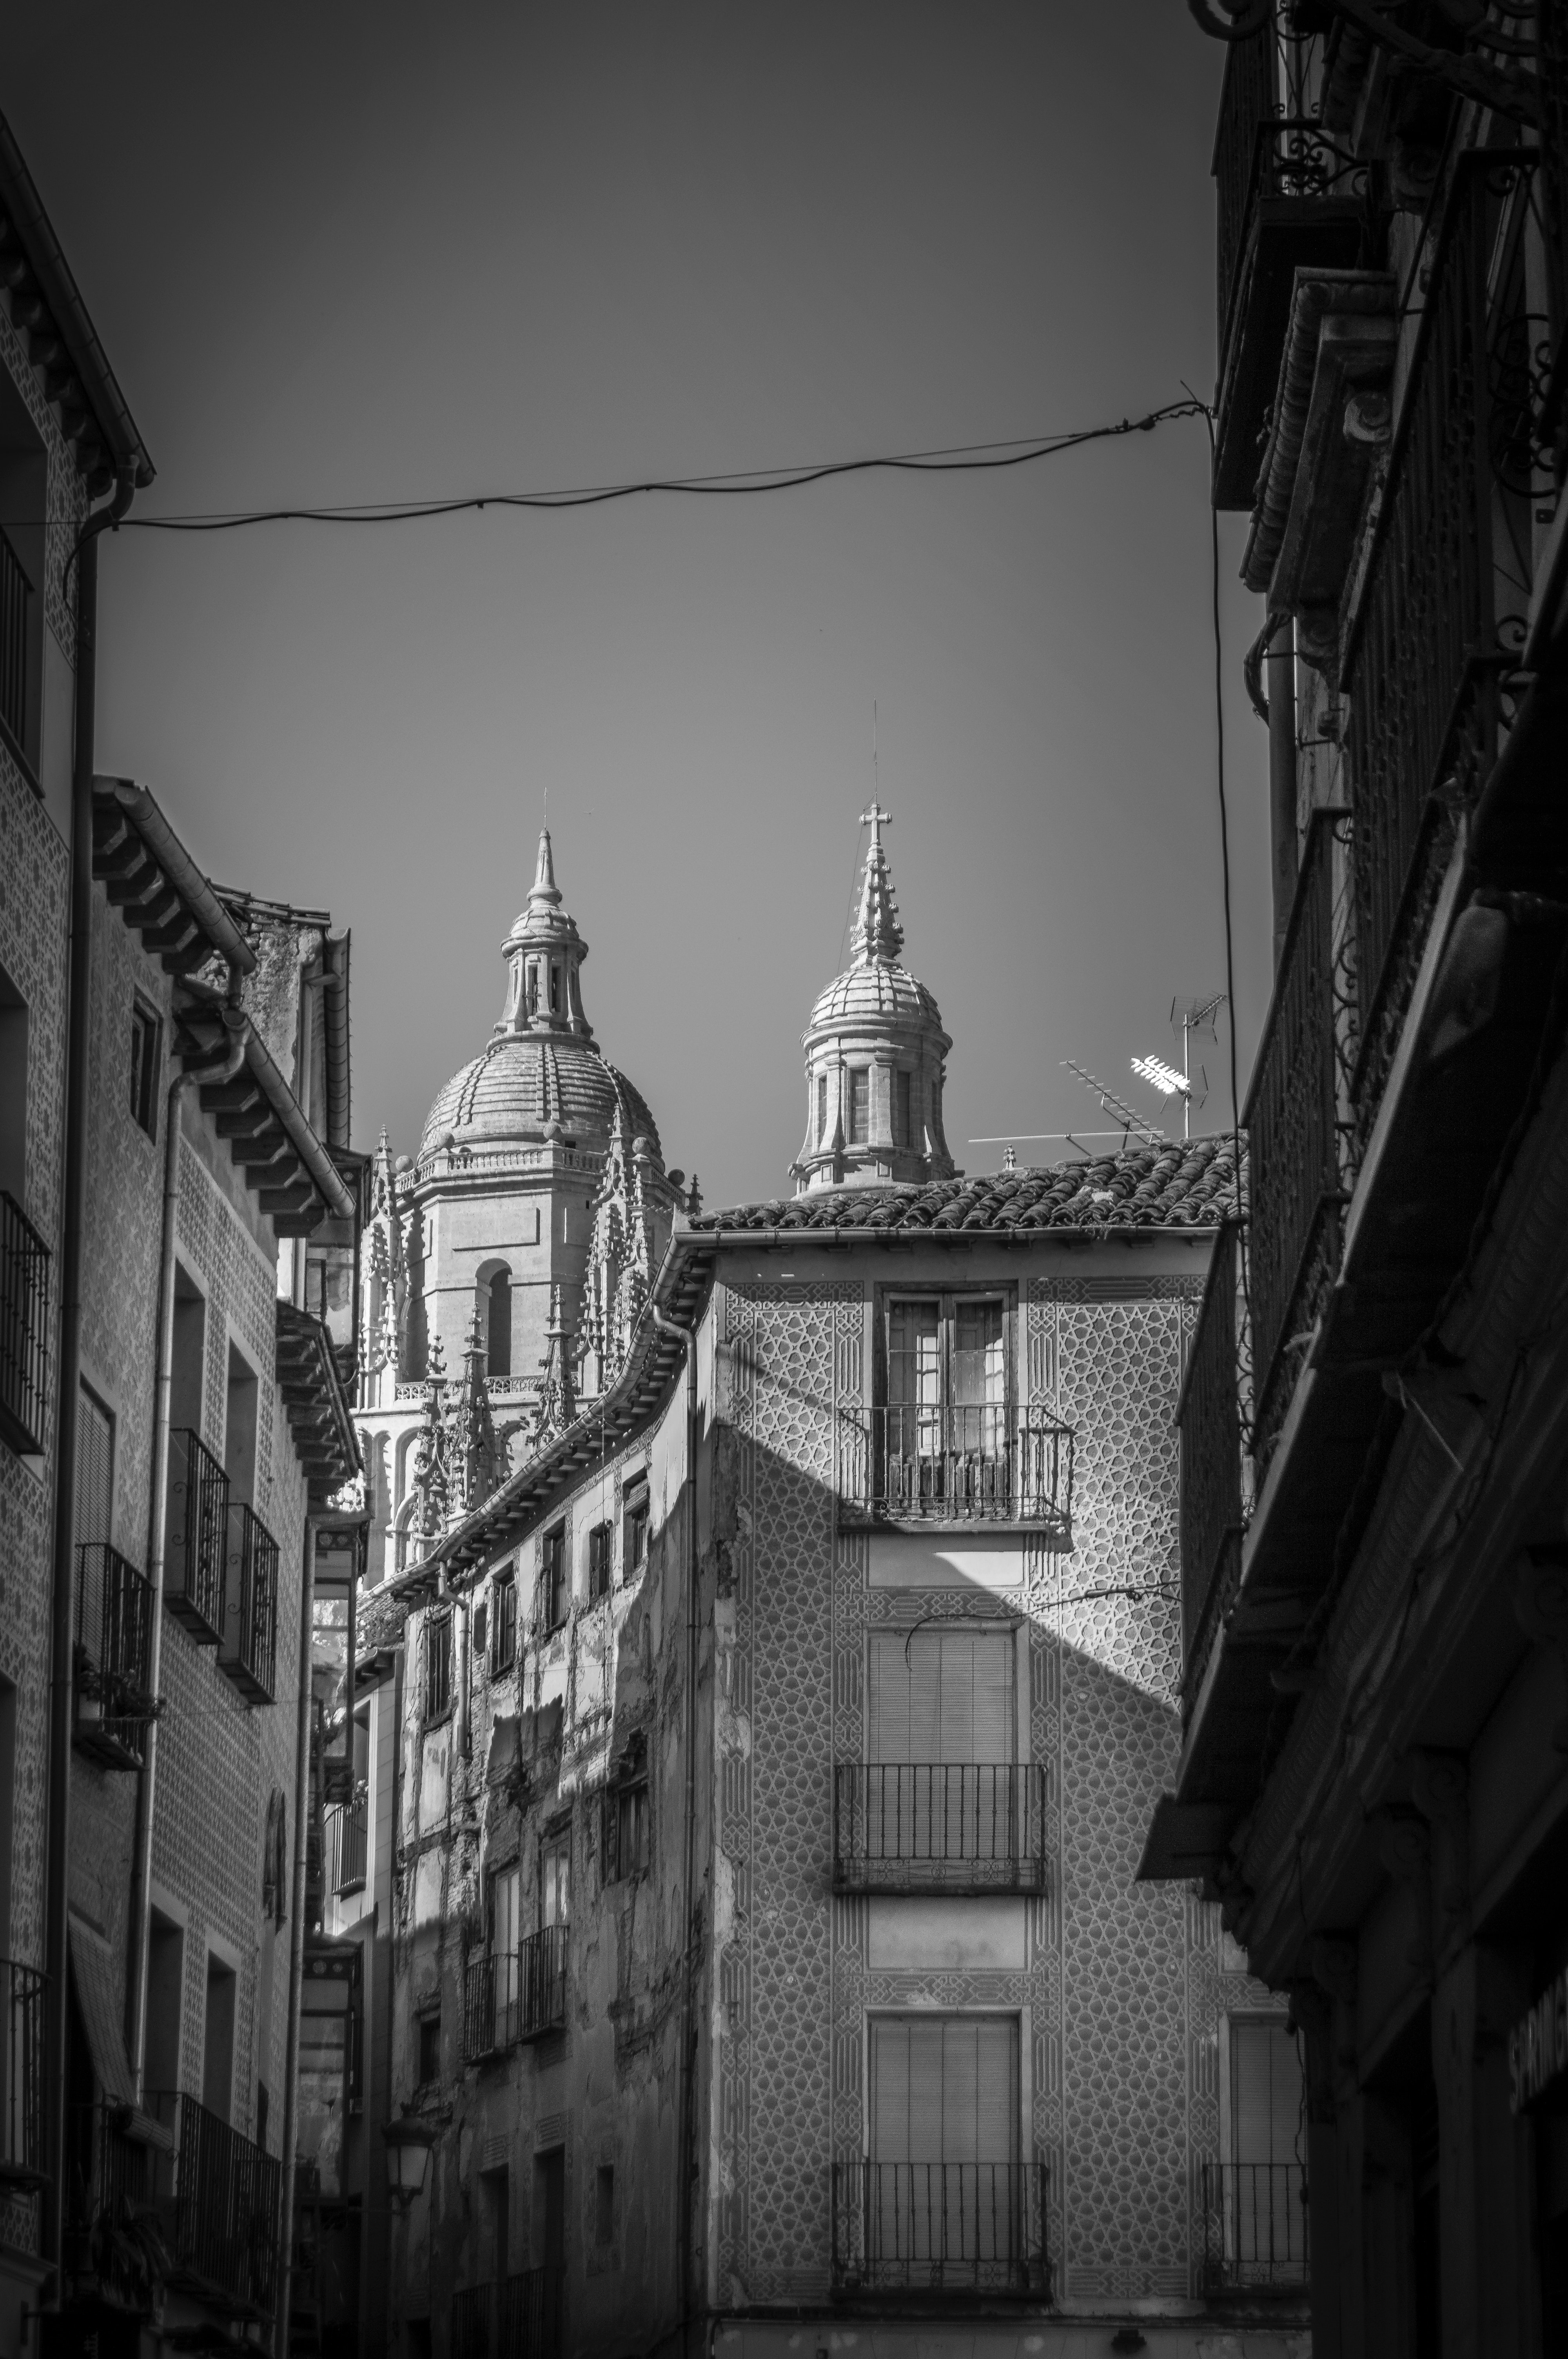
white, black, black and white, monochrome, monochrome photography, architecture, sky, town, street, urban area, building, city, metropolis, neighbourhood, infrastructure, photography, house, atmosphere, road, stock photography, cloud, facade, roof, alley, style, plant, night, window, downtown